South Shore, Chicago

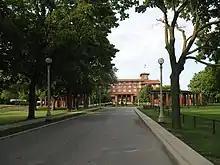
South Shore Cultural Center

The South Shore Cultural Center, previously the South Shore Country Club, began as a lakefront retreat for the wealthiest of Chicago's movers and shakers. The firm of Marshall and Fox, architects of the Drake, Blackstone, and Edgewater Beach hotels, were hired to design an opulent, Mediterranean-style clubhouse for a membership that included some of Chicago's most prominent families. The grounds provided private stables and members-only beach, and golf course. Tennis, horseback riding, and skeet shooting were enjoyed by guests the likes of Jean Harlow, Will Rogers, and Amelia Earhart. Between the first and second World Wars, a housing boom brought a development of luxury cooperative apartments and mansions to the neighborhood surrounding the club. In 1974 the club held its last members-only event. Today, the Chicago Park District owns the property. It has been restored to its original design and is now open to the public. A major drawback to the South Shore and surrounding South Chicago neighborhoods is that they are one of the few remaining Chicago lakefront neighborhoods that lack a fully publicly accessible neighborhood shoreline. There are lakefront gaps between the existing South Shore Cultural Center and Rainbow Beach to its south. Even larger masses of lakefront land along the South Chicago neighborhood (at the abandoned USX steel mill), which overlook the city's lakefront and Chicago skyline, are undergoing development as parks and not completely available for recreational use by the adjacent neighborhood residents. Presently, Chicago Lakeside Development has proposed plans that call for the completion of this southern portion of lakefront with the development of new parklands, beaches, and a continuous waterfront bicycle and jogging path that will link Calumet Park and Beach in the East Side neighborhood to the South Shore Cultural Center in South Shore. Completion of such a project would result in improved access to Chicago's southern lakefront and connect it to neighborhoods such as Hyde Park and Bronzeville to the north.